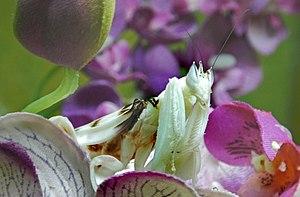
Hymenopus coronatus (Mante orchidée) vivante. Tête et pattes antérieures. Musée d'histoire naturelle de Lille